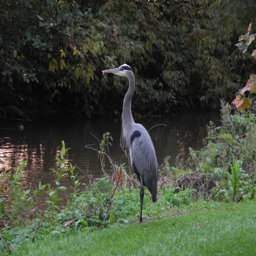
person - a magnificent creature !